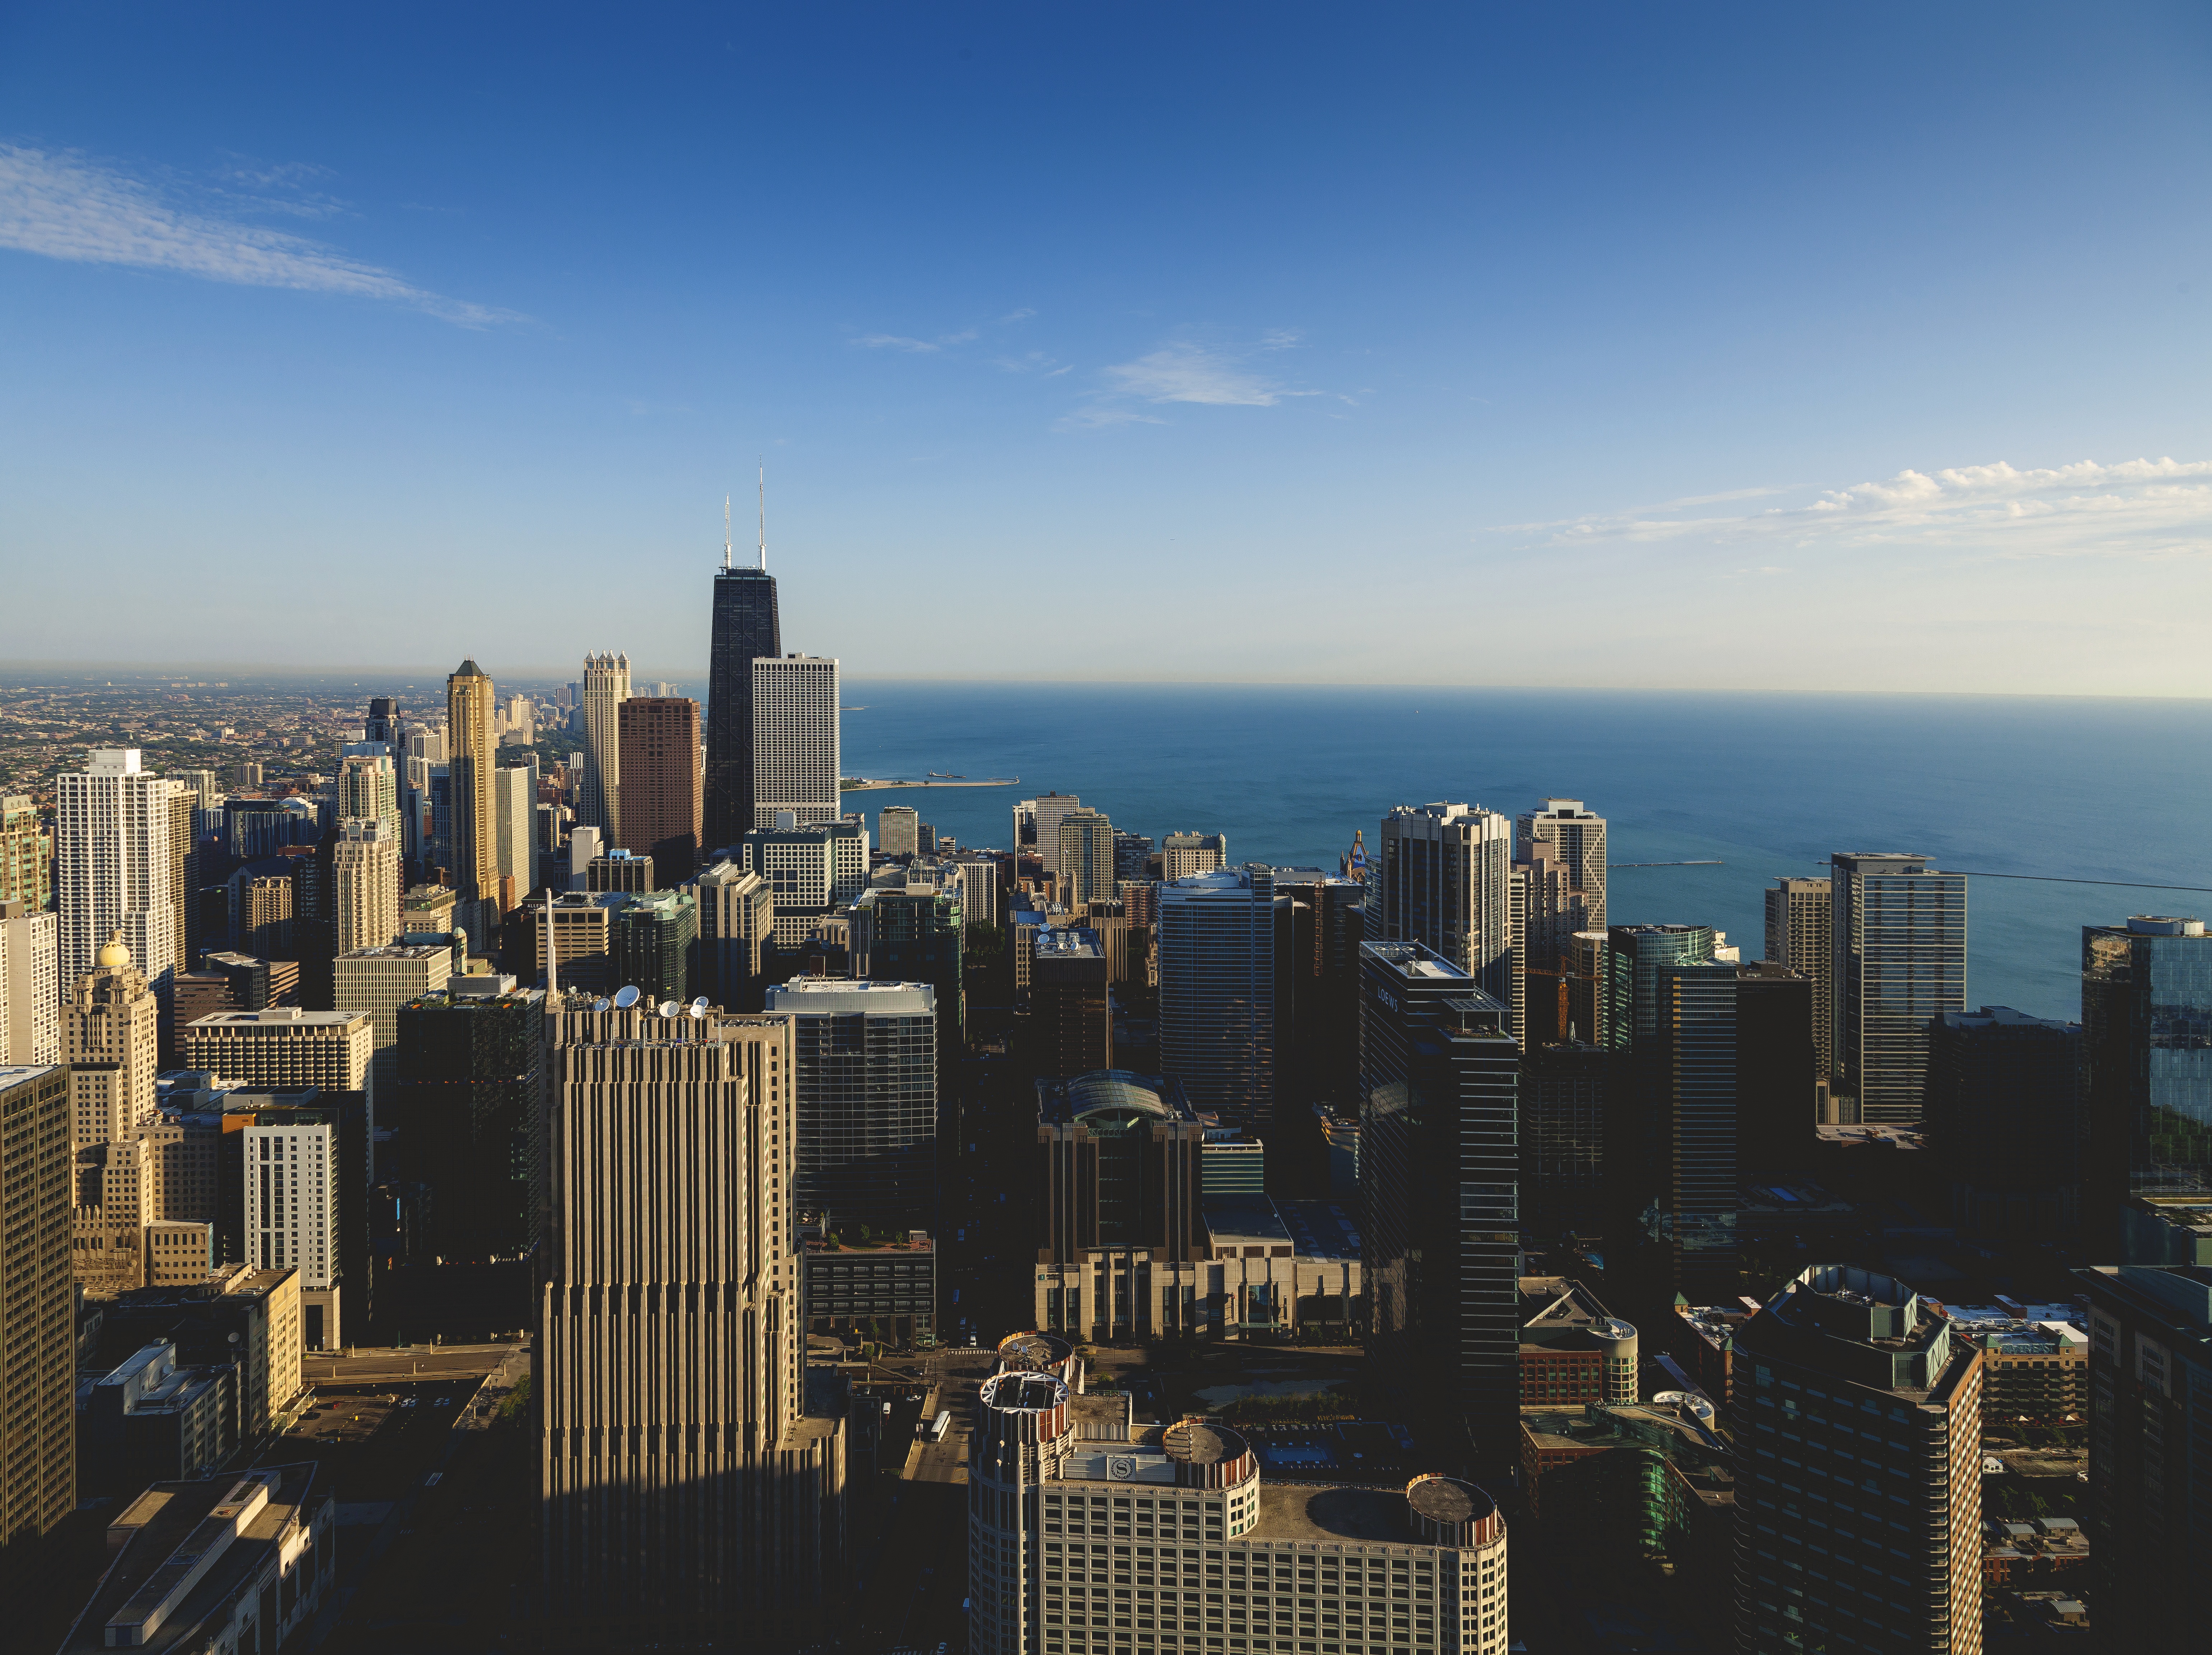
water, horizon, silhouette, architecture, structure, sky, sunset, skyline, lake, building, city, skyscraper, urban, cityscape, panorama, downtown, travel, dusk, evening, high, tower, color, usa, america, office, landmark, chicago, blue, exterior, modern, tower block, outdoors, district, illinois, tall, united, michigan, contemporary, states, metropolis, city skyline, chicago skyline, john hancock, urban area, residential area, geographical feature, human settlement, atmosphere of earth, metropolitan area